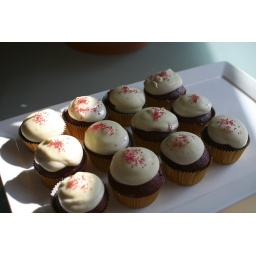
Red velvet cake with cream cheese icing dipped in Belgium white chocolate